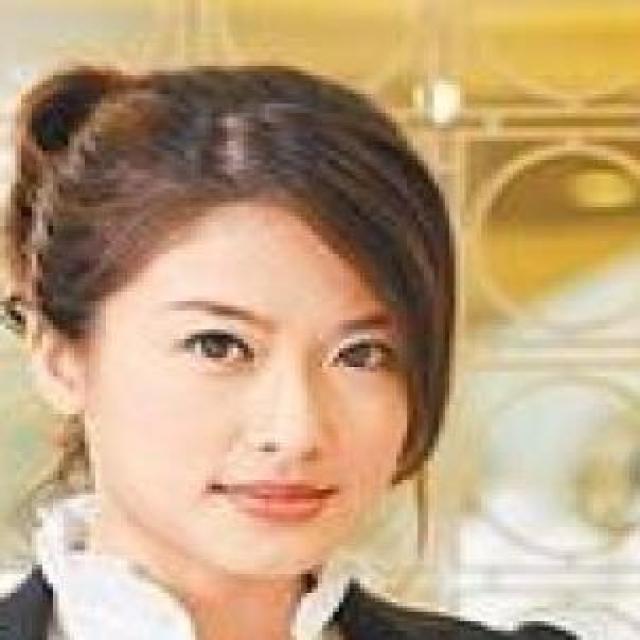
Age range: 21-44